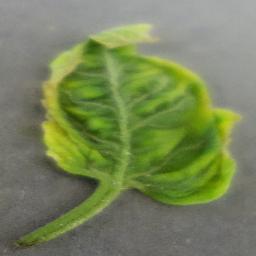
Label: Tomato___Tomato_Yellow_Leaf_Curl_Virus